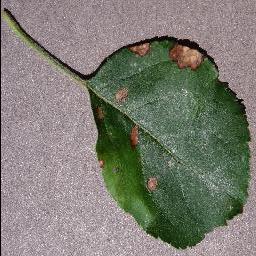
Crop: apple
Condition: black_rot